Denise O'Sullivan

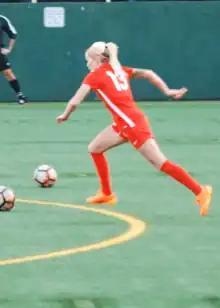
photo of O'Sullivan warming up for Houston Dash, April 2017

On 19 March 2016, O'Sullivan signed with the Houston Dash, who paid Glasgow an undisclosed "four figure" transfer fee, which was the first time a Scottish women's club was paid a compensation fee for a player. She made her first appearance during the 2016 season in a 0–0 home draw with Sky Blue on 30 April, coming on as a substitute in the 46th minute. On 7 May, she came on as a substitute at halftime and scored her first goal in a 2–1 away victory against 2015 champion FC Kansas City. She finished the 2016 season with 2 goals and 5 assists in 18 appearances.